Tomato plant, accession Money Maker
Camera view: vertical (180 deg); turntable rotation: 180 degrees
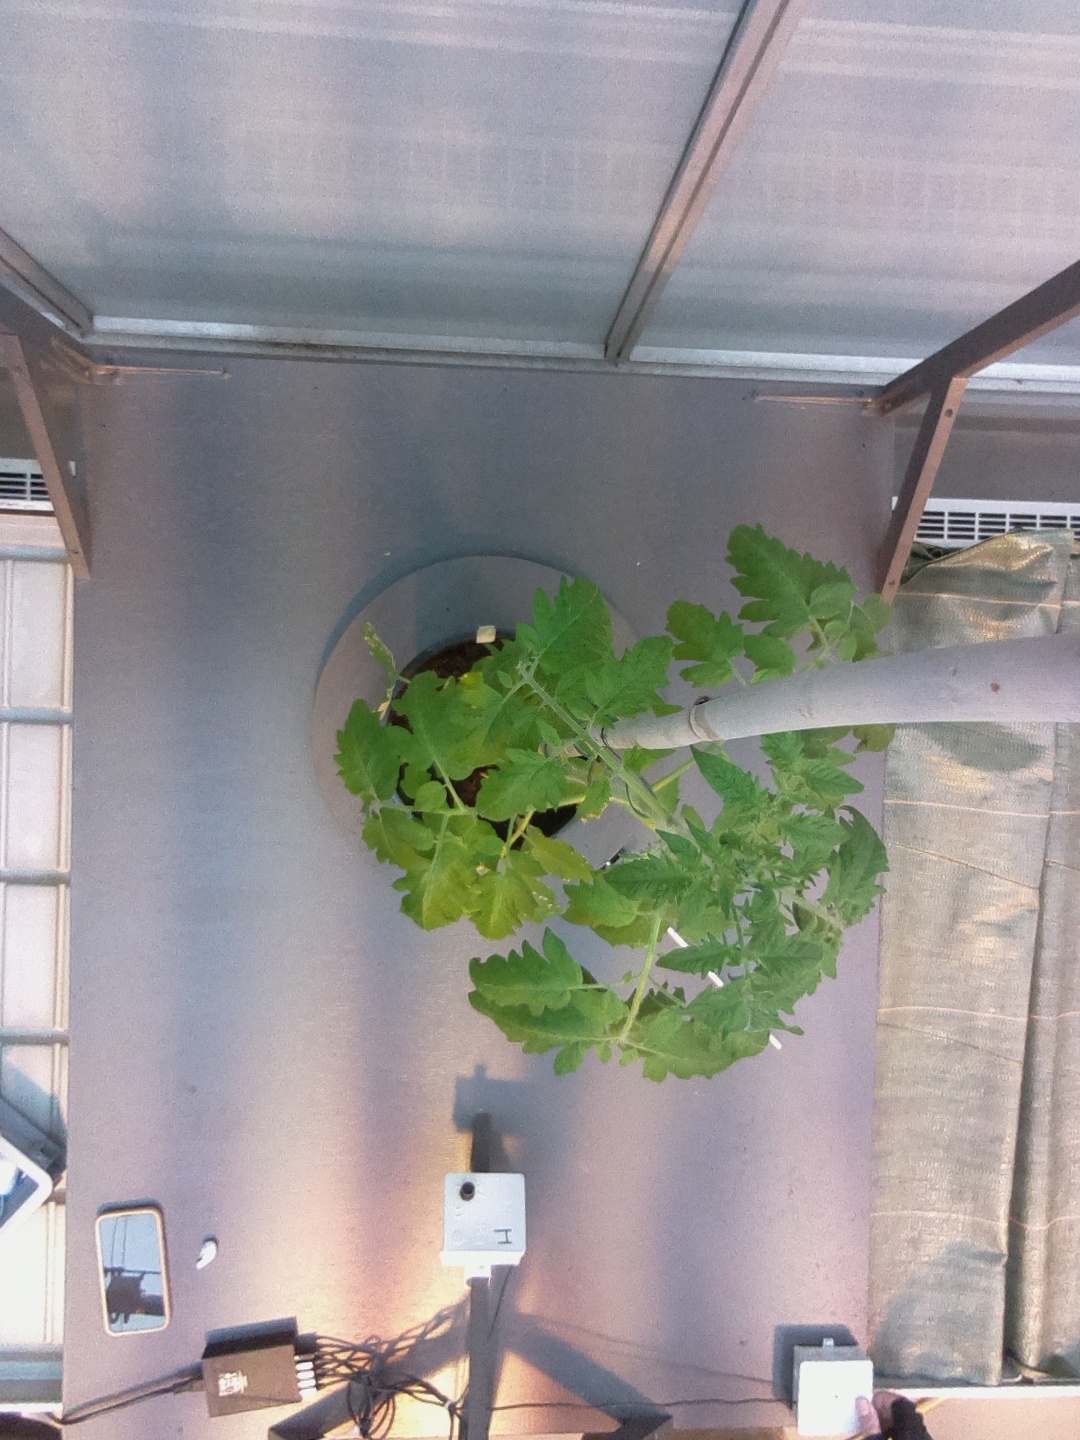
BBCH growth stage 53: 3 inflorescences visible